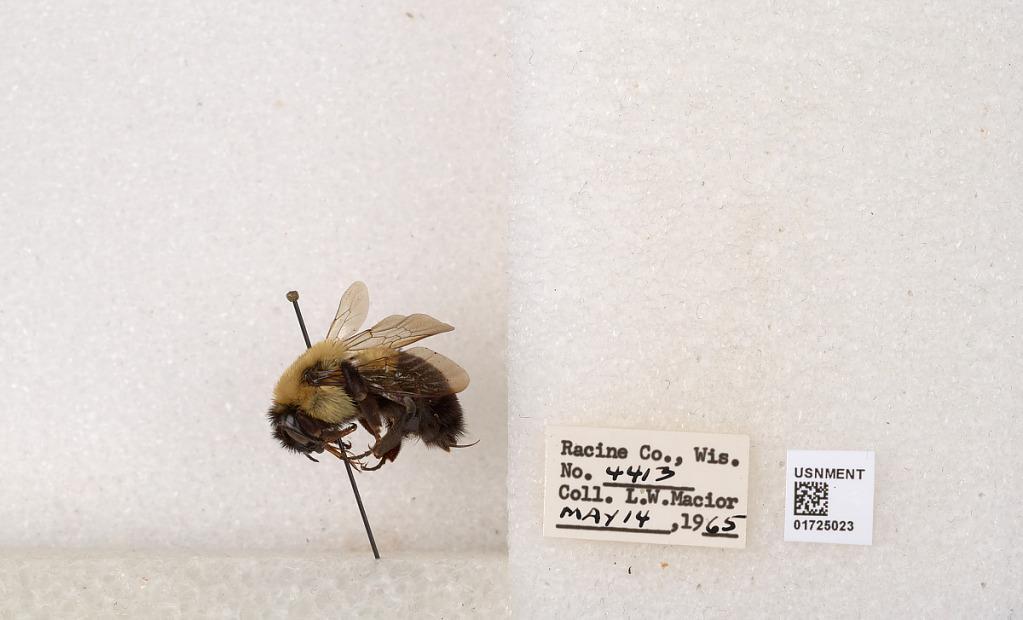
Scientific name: Bombus impatiens Cresson
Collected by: L. Macior
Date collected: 1965-5-14
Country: United States
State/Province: Wisconsin
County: Racine
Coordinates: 42.7299, -87.8123